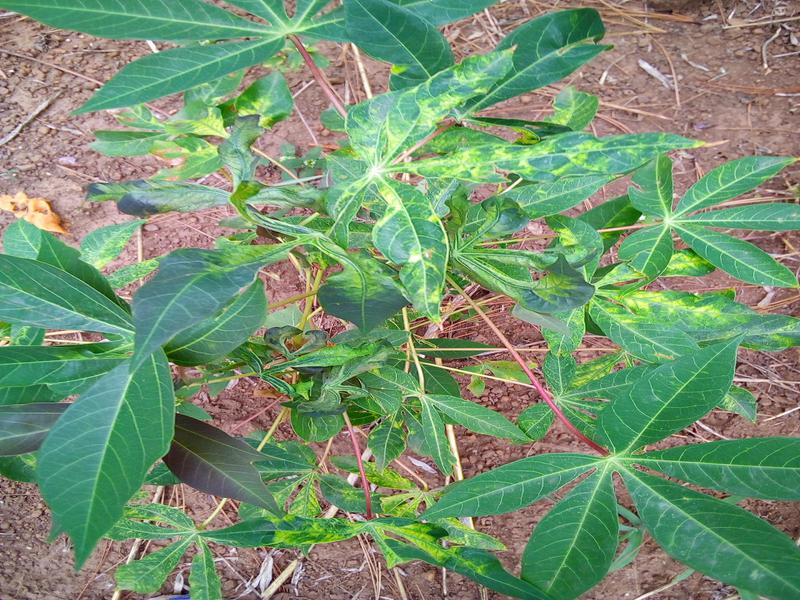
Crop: cassava
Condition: healthy